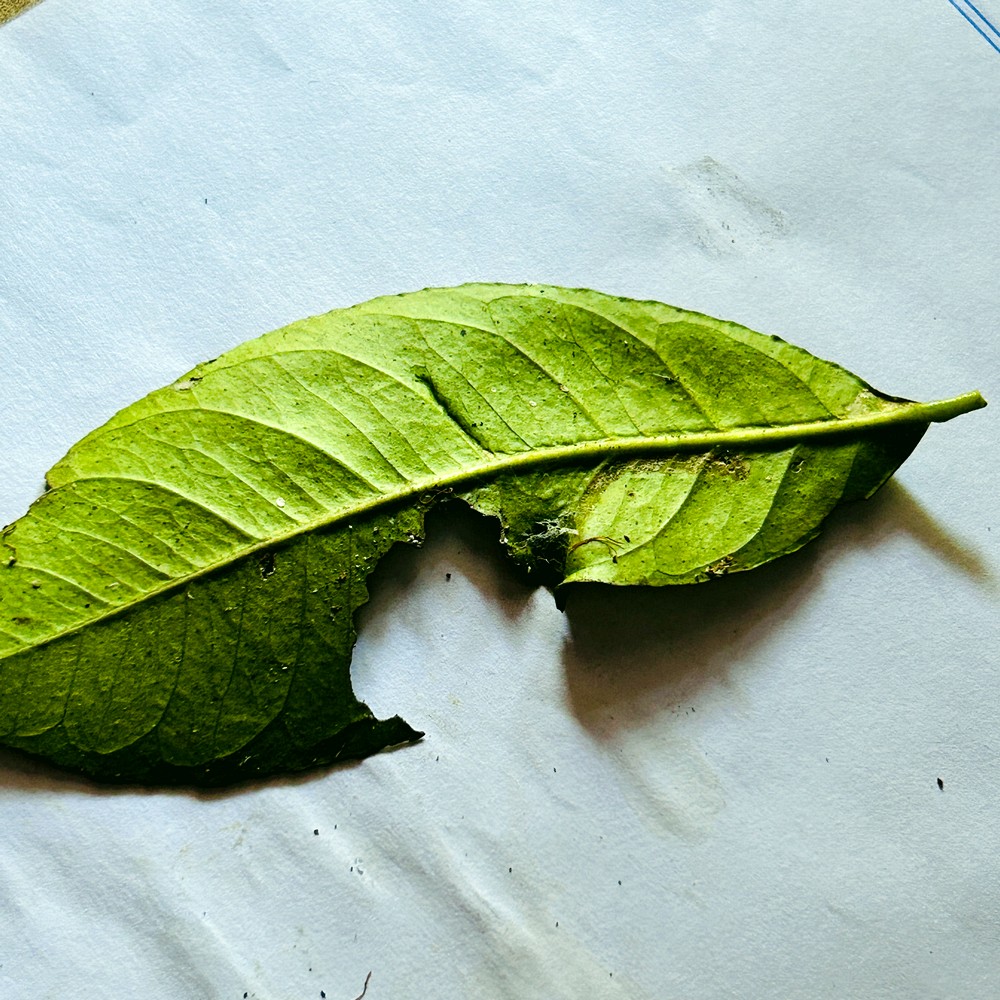
Label: Deficiency Leaf